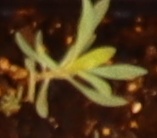
Label: Kochia